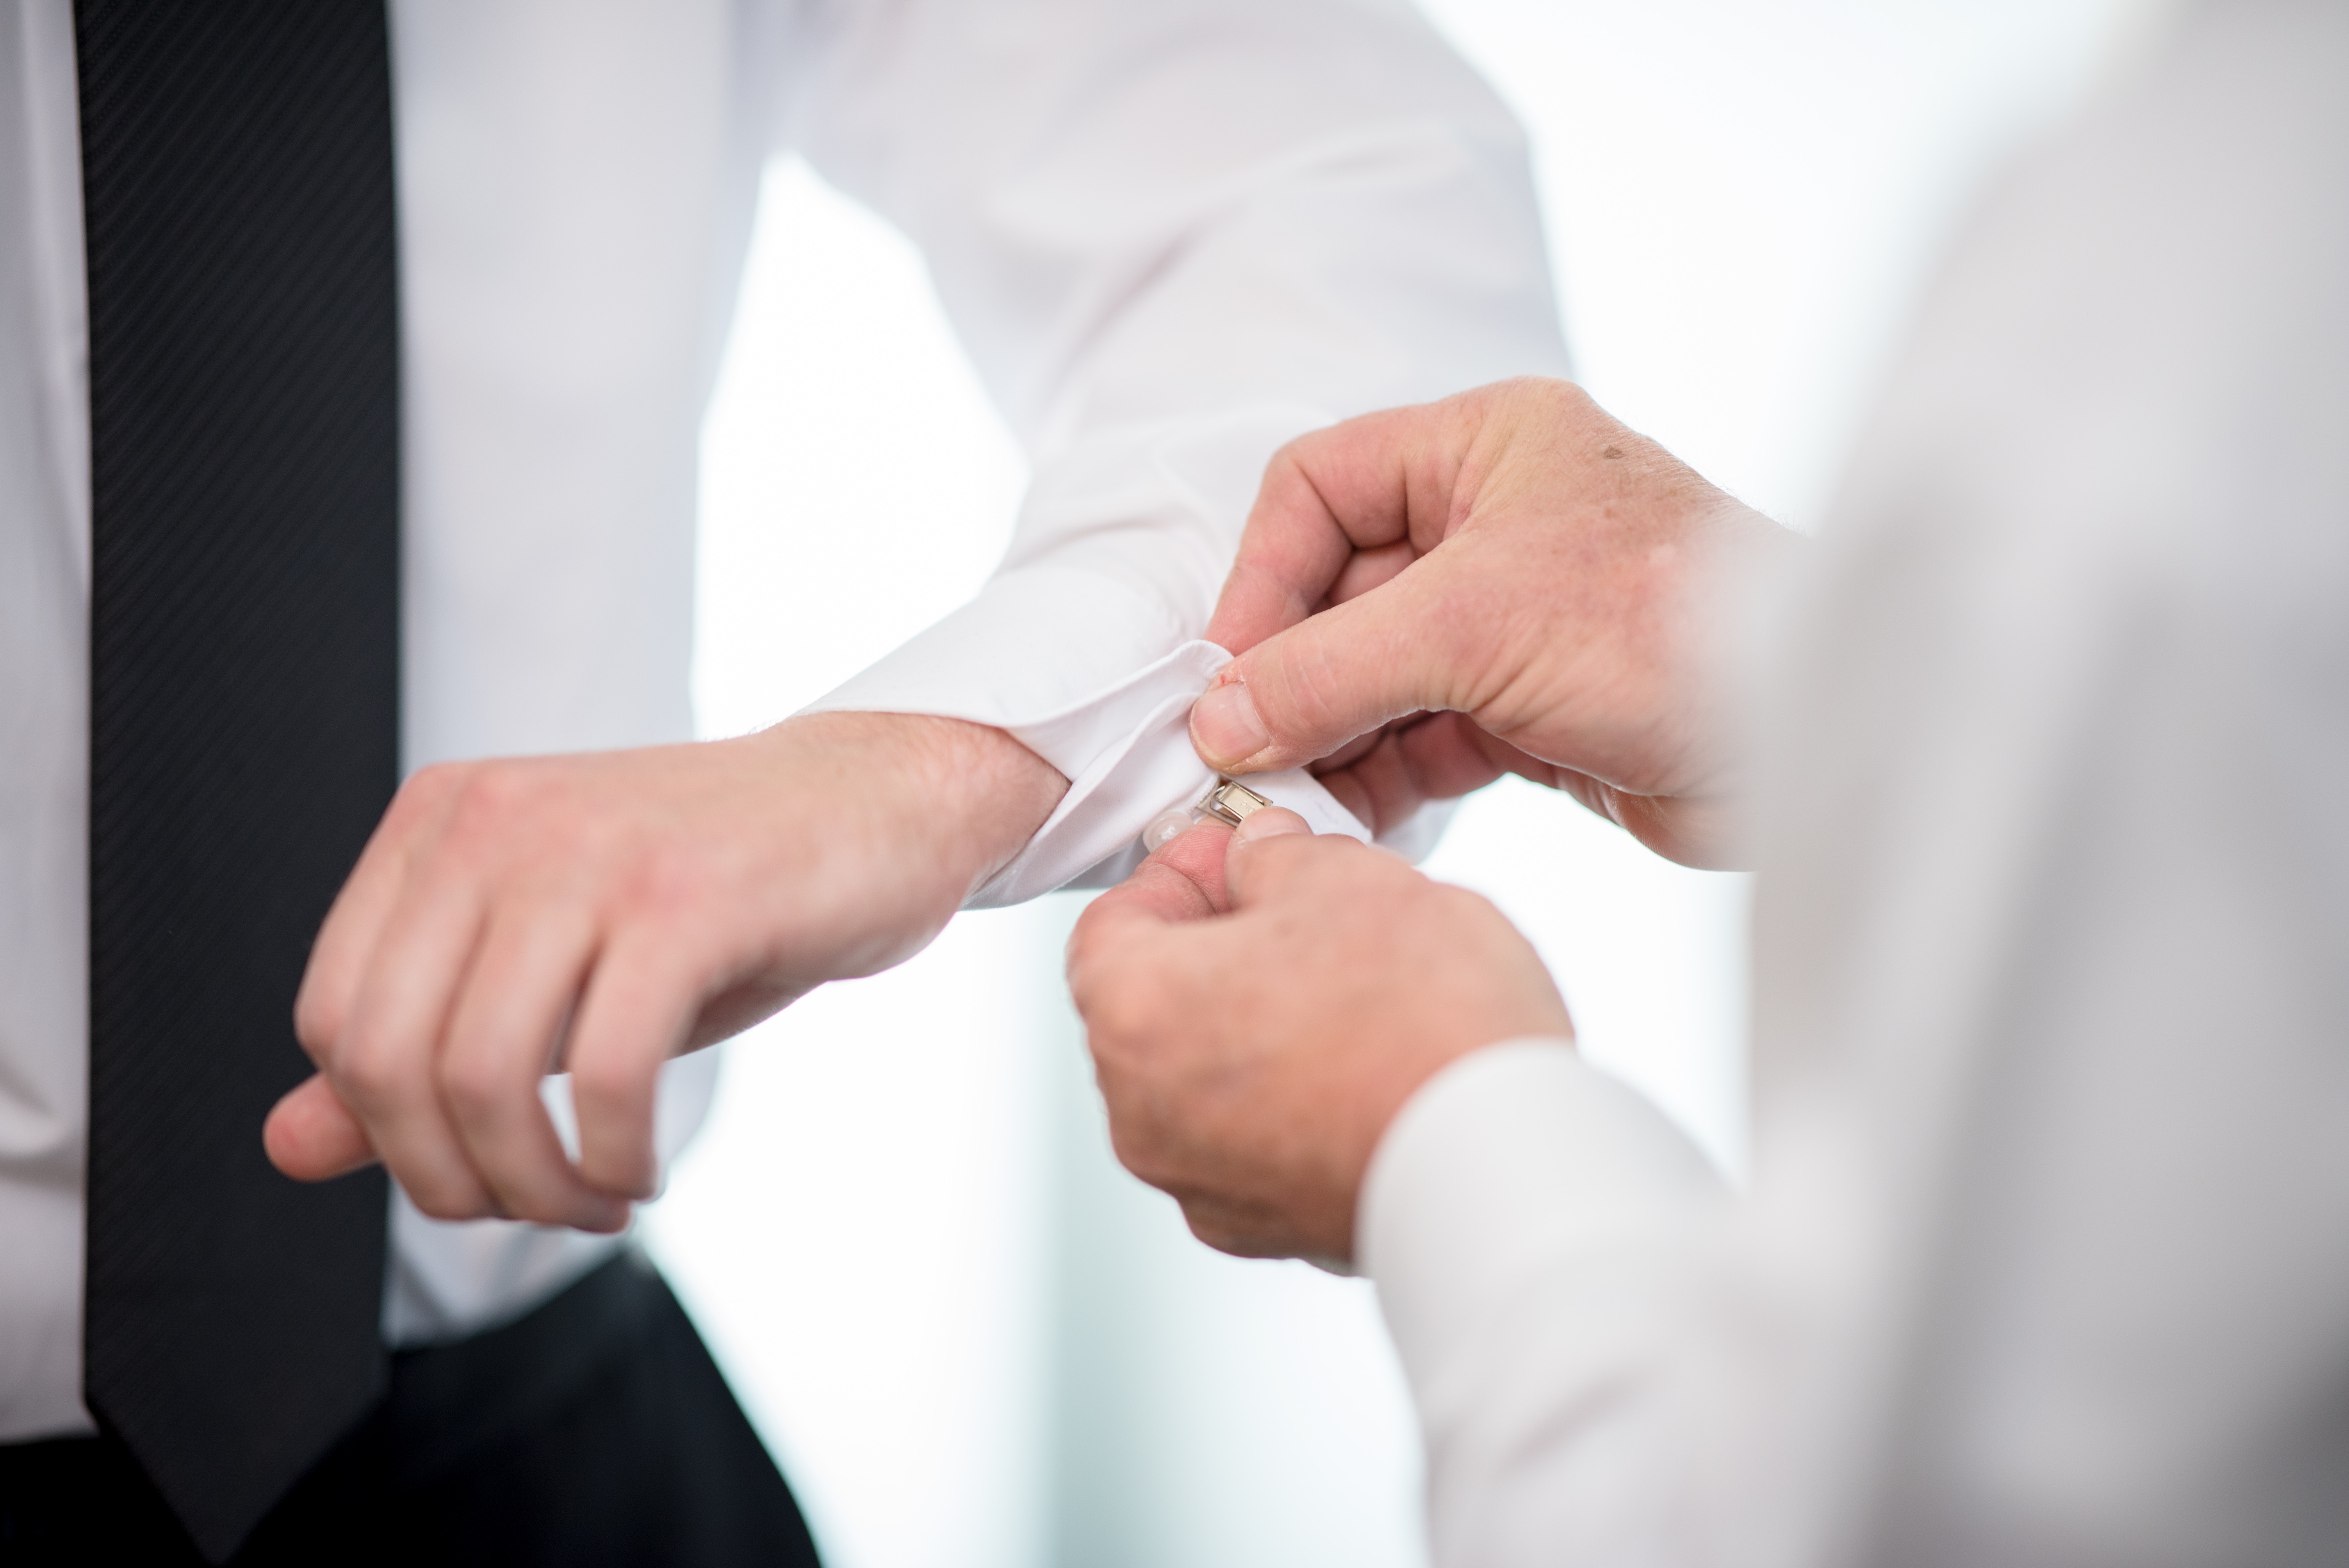
hand, finger, ring, neck, service